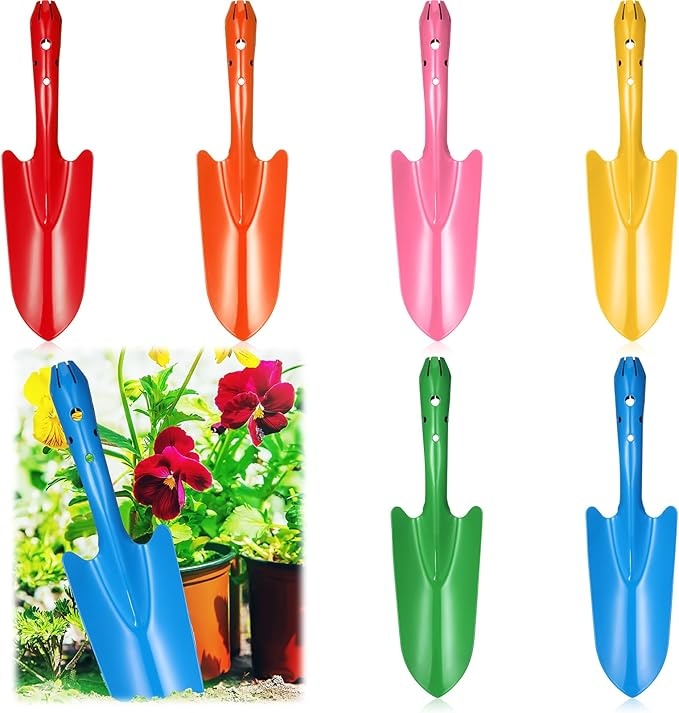
Mini Colorful Metal Hand Shovel Digging Trowel Set Transplanting Garden Shovel for Flower Soil Planting Succulent Kids Teens Women Men Gift Indoor Outdoor, 6 Colors (6 Pcs,11 x 3 Inch)
About This Adequate to Meet Your Needs: you will receive 6 pieces of hand trowels in 6 different colors, each color has 1 piece; The quantity and colors are sufficient for you to apply and replace, and can easily meet your daily use and other requirements Serviceable and Lasting: each garden trowel is made of quality iron, with surface spraying, reliable and sustained, not easy to rust, deform or break, and can be kept for a long time; The surface of the trowel is smooth and comfortable to touch, so you do not need to worry about scratching your fingers Proper Dimension to Apply: the size of the small garden shovel is about 11 x 3 inches/ 27.5 x 7.5 cm, appropriate and convenient for you to use, without taking up too much space, bringing you a nice and satisfying experience Practical and Colorful Design: the handles of these kids gardening tools are adorned with hollow design inside, can effectively reduce the weight of the shovel, and equipped with suspension holes, which are also convenient for storage when not in use Extensively Applicable Usage: our digging shovel is suitable for diverse kinds of usage, including but not limited to digging, weeding, scarifying, loosening soil, aerating, transplanting, planting, flower and vegetable care and more Overview Material : Iron, Metal Color : red, yellow, blue, pink, green, orange Brand : Minatee Style : Compact Handle Material : Iron Blade Material : Iron Is Foldable : No Grip Type : Ergonomic
Brand: Minatee
Category: Home & Garden > Lawn & Garden > Gardening > Gardening Tools > Gardening Trowels